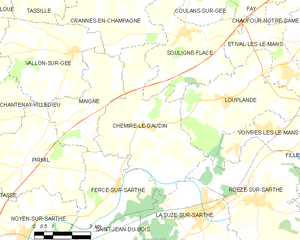
Carte des communes françaises